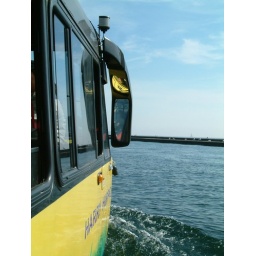
A fairly unique tour bus in Toronto takes you round the city sights before heading out into the water !